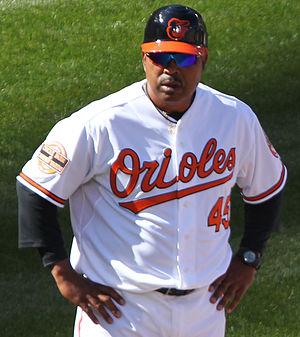
DeMarlo Hale est l'instructeur de banc des Blue Jays de Toronto de la Ligue majeure de baseball.